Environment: real
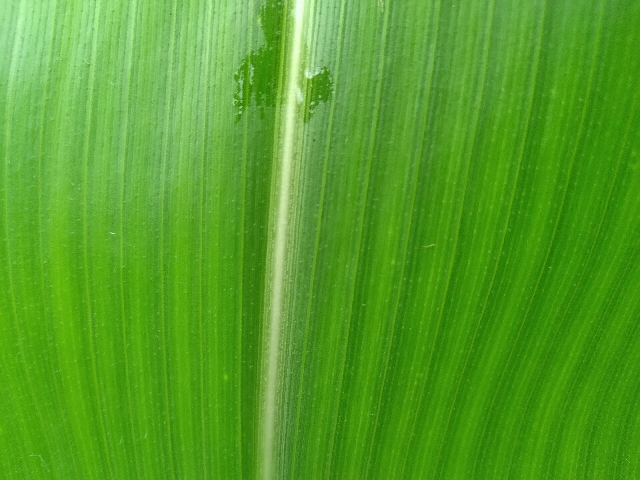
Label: healthy